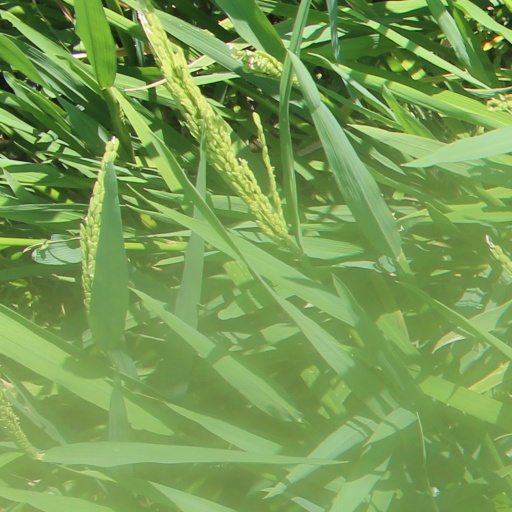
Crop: rice